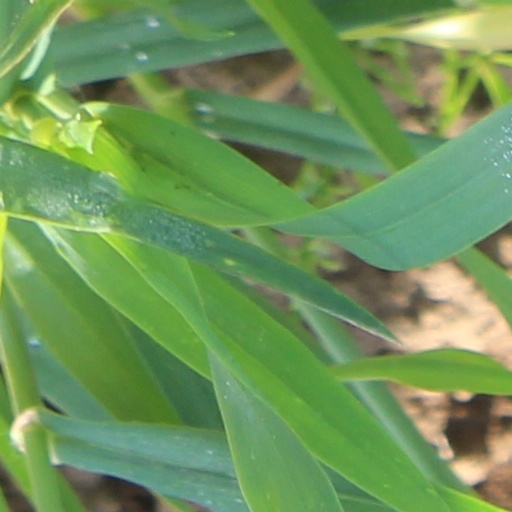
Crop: wheat